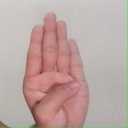
अक्षर: ब